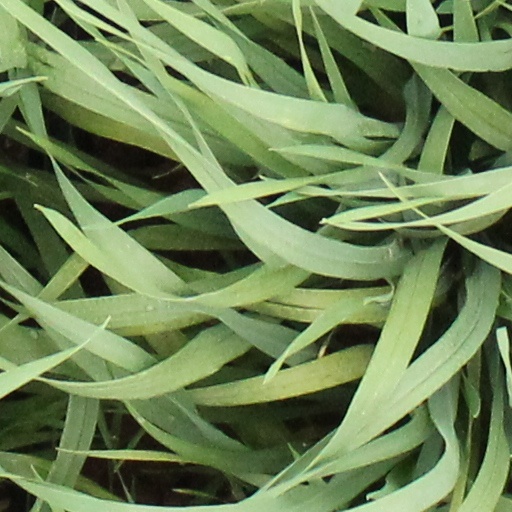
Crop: wheat